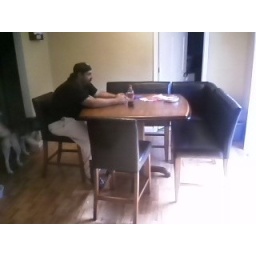
our new table and chairs in the new house!